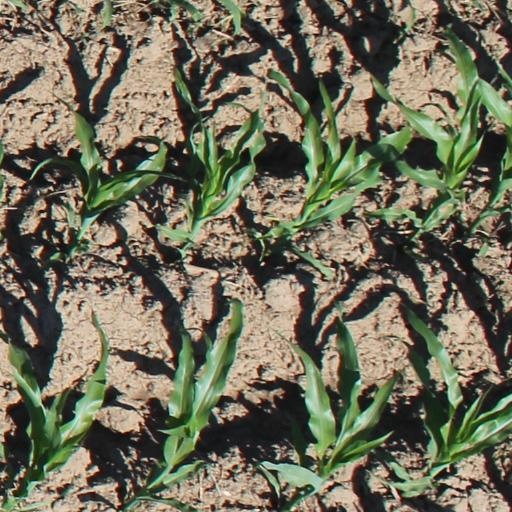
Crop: maize; corn